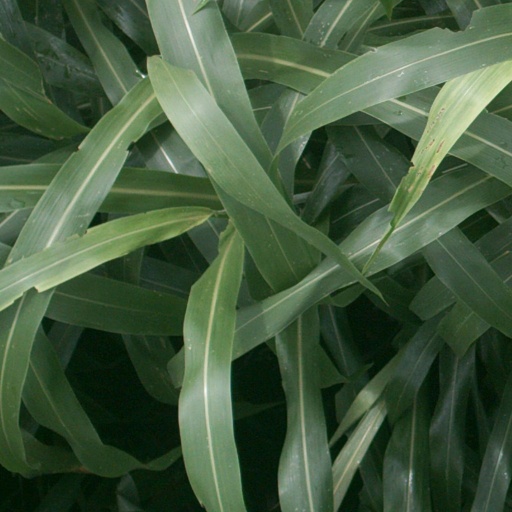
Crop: sorghum